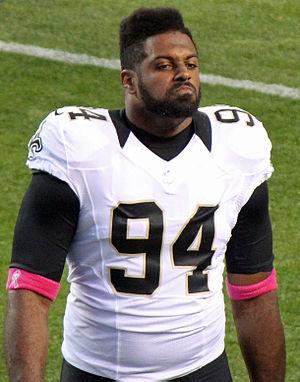
Cameron Tyler Jordan, né le 10 juillet 1989 à Minneapolis dans le Minnesota, est un joueur américain de football américain évoluant au poste de defensive end.